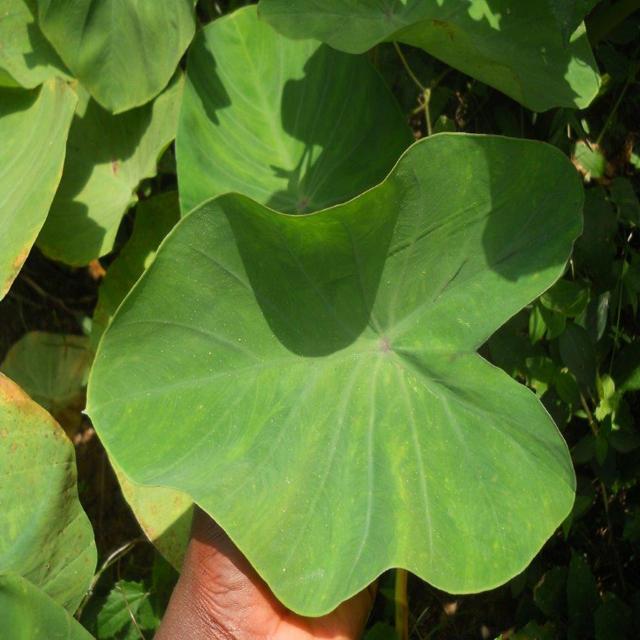
Label: Healthy